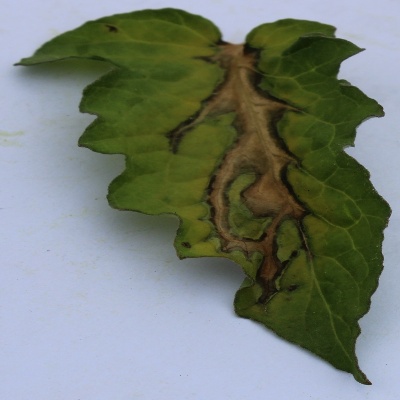
Crop: Tomato
Condition: septoria leaf spot